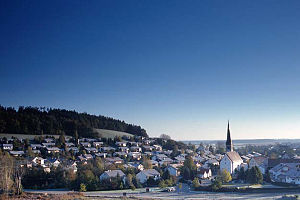
Aschau am Inn
Aschau i vinterlys
Aschau am Inn er en kommune i Landkreis Mühldorf am Inn i den østlige del af regierungsbezirk Oberbayern i den tyske delstat Bayern.